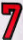
Number: 7